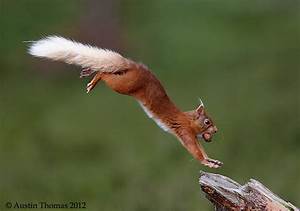
Label: scoiattolo